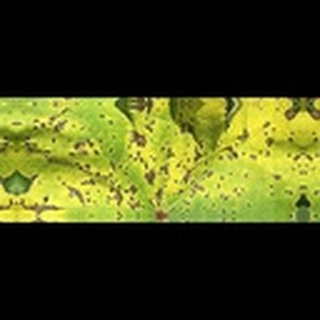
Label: cotton_bacterial_blight